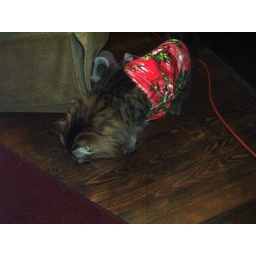
pink in her hawaiian shirt